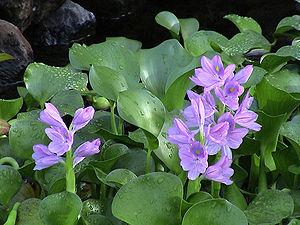
Jacinthe d'eau
Le lac Inle est un lac d'eau douce situé dans les montagnes de l'État shan, dans l'Est de la Birmanie. C'est une destination touristique majeure du pays, dont c'est le second plus grand lac, avec une surface estimée de 12 000 hectares, et un des plus hauts, à 884 m. Sa profondeur moyenne n'est que de 2,10 m à la saison sèche mais elle peut dépasser 4 m à la saison des pluies.